Łosiów railway station

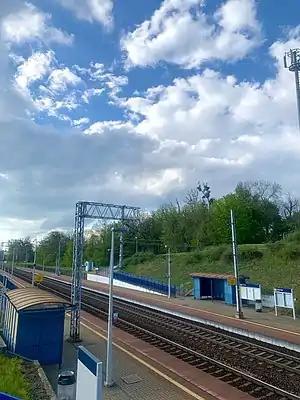

Łosiów railway station is a station in Łosiów, Opole Voivodeship, Poland.